Harry Forbes (boxer)

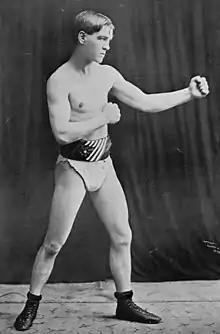
Terry McGovern

His important youthful bout with Terry McGovern, on December 22, 1899, was billed as a World bantamweight title match. McGovern was considered by many boxing historians as one of the greatest featherweights and one of the hardest hitters of all time. Forbes was only 22, though he already had over fifty fights to his name. He lost the Bantamweight Title shot, receiving a second-round TKO at Broadway Athletic Club in New York, with a total fighting time of only 1 minute 33 seconds into the second round. Of his October 1, 1898 non-title bout with "Terrible Terry" McGovern, one newspaper wrote, "He gave the 'Brooklyn Terror' a hard tussle for fifteen rounds before McGovern landed his soporific punch," knocking out Forbes at the Pelican A. C. in New York.